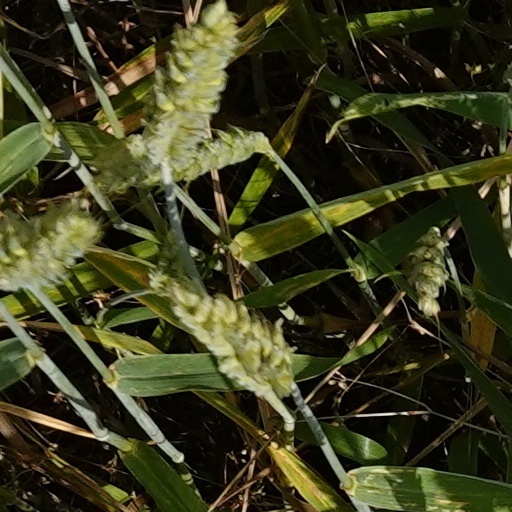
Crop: wheat